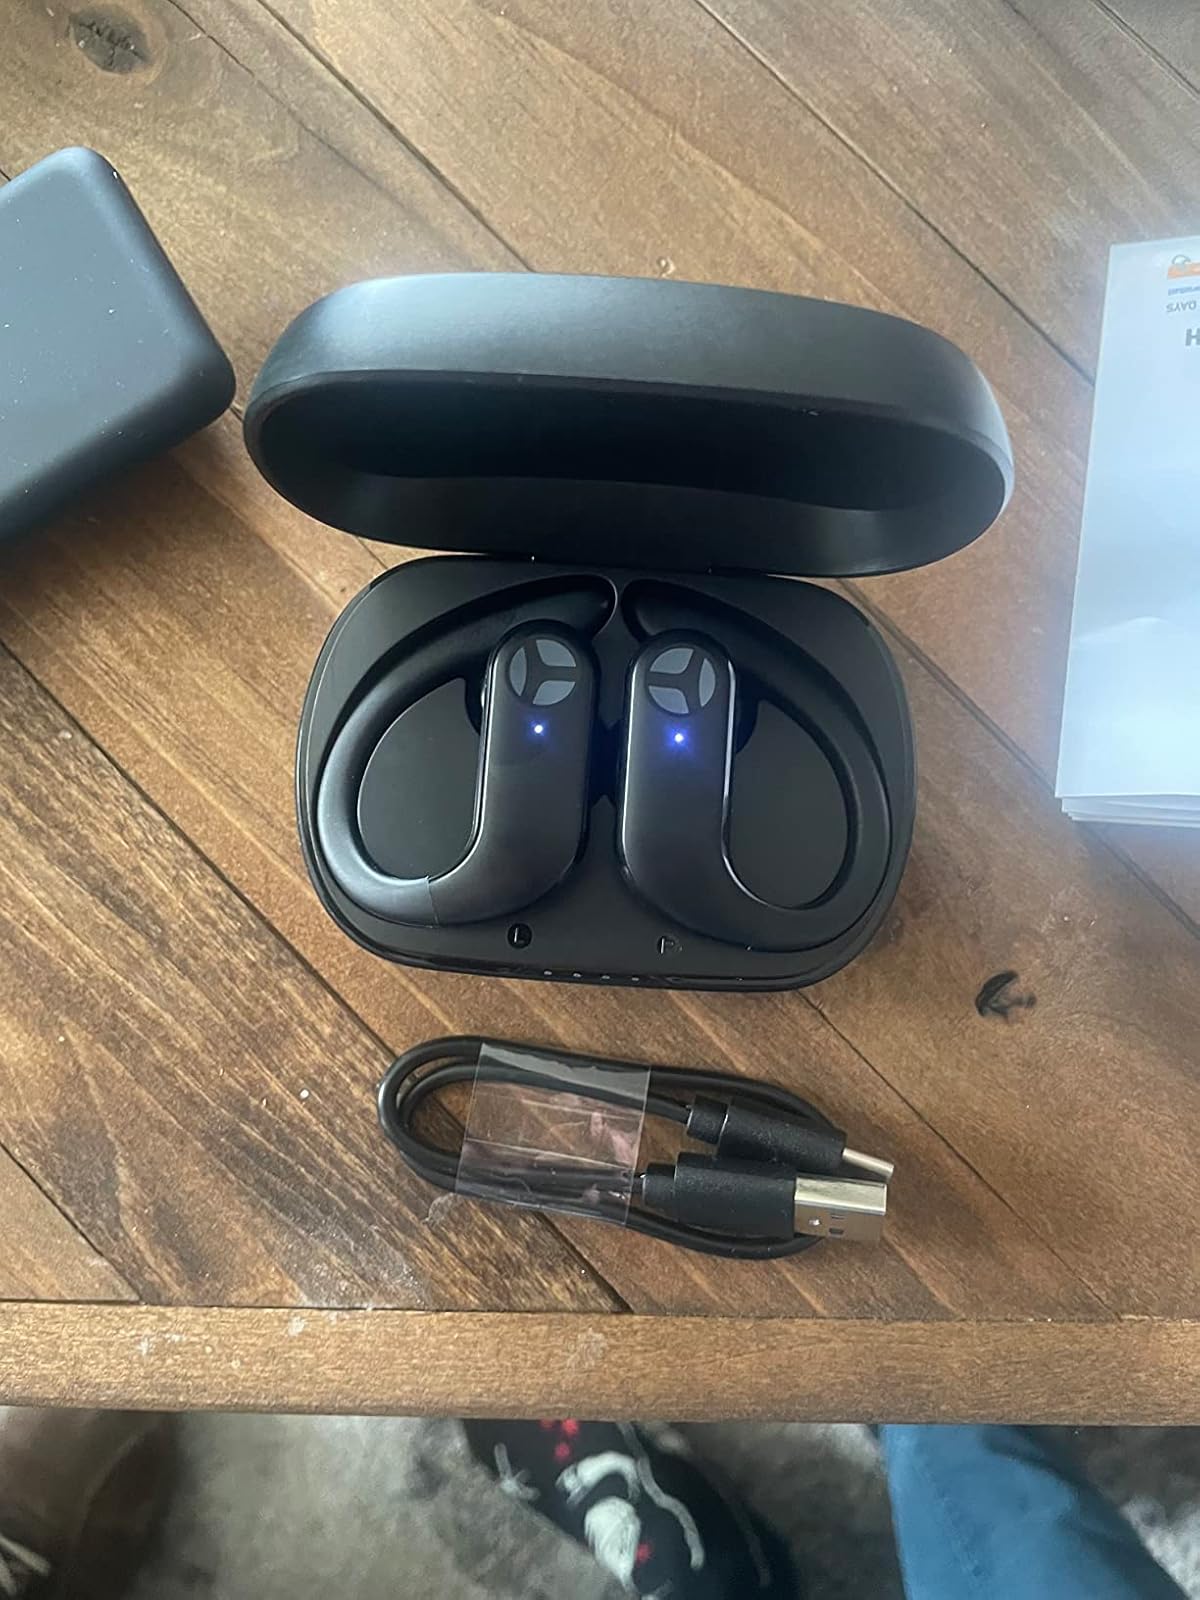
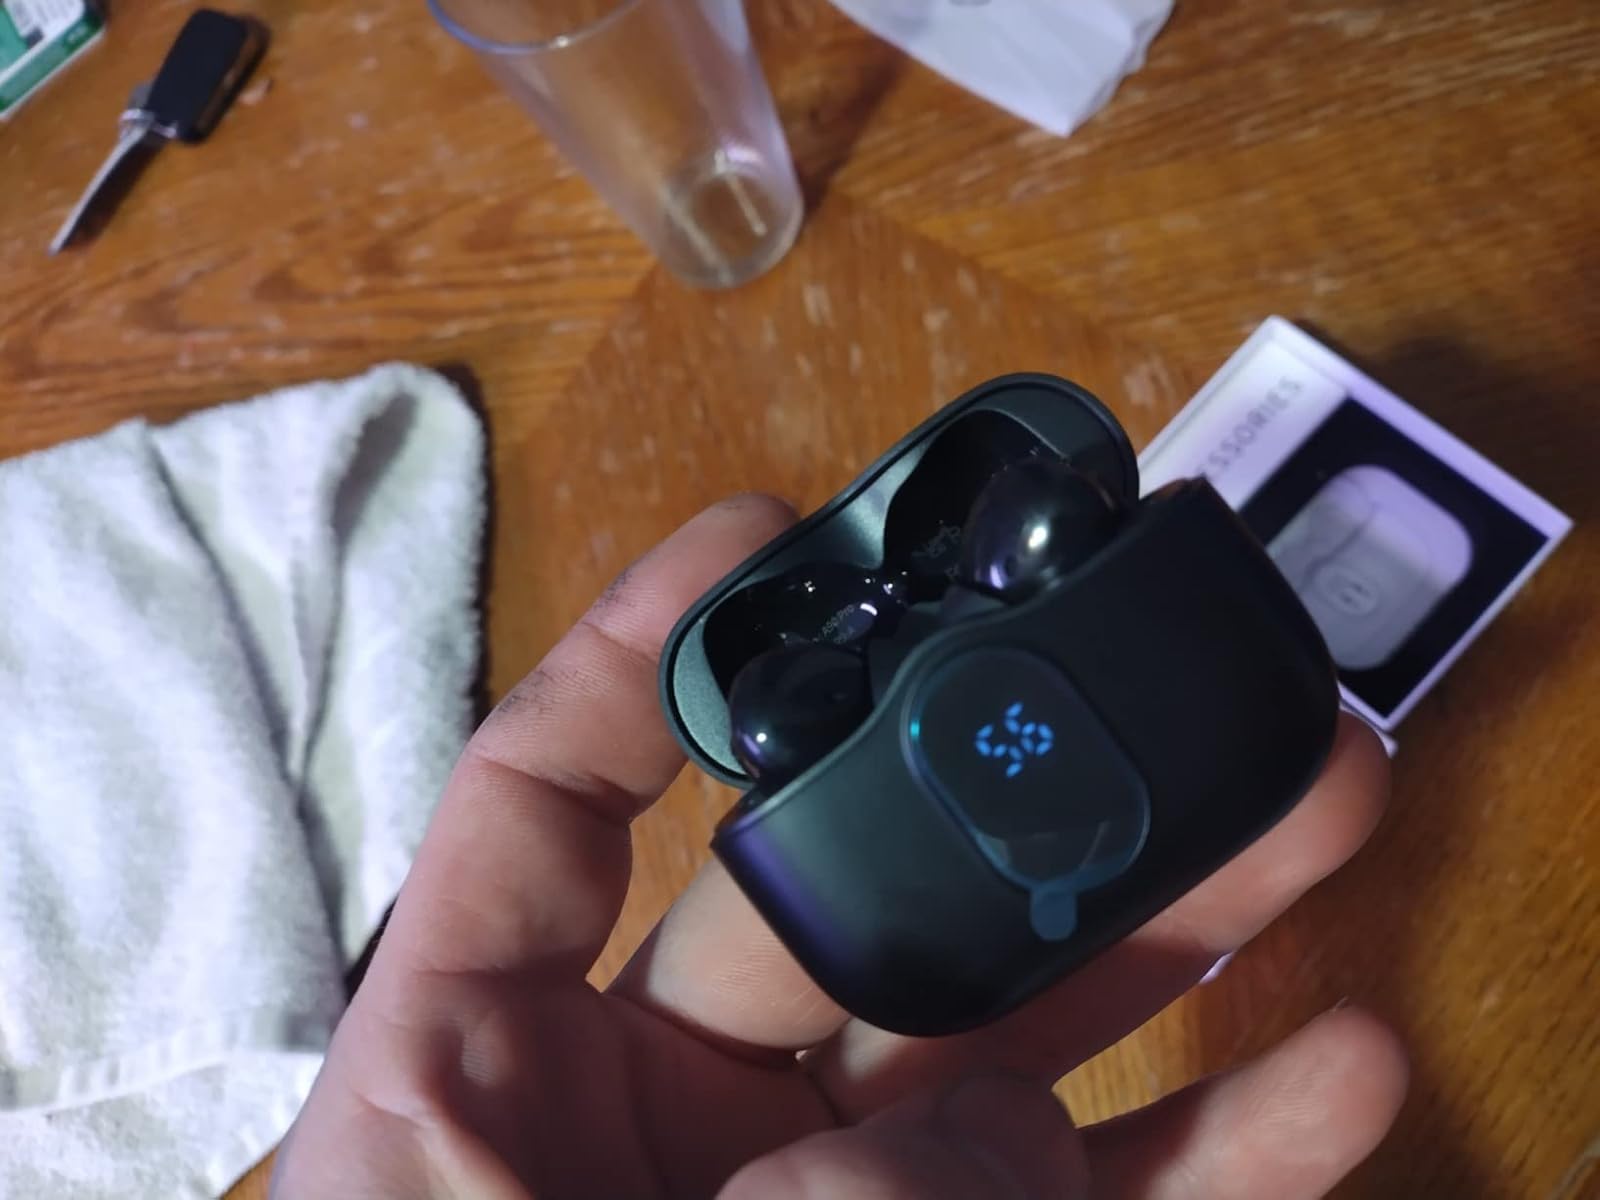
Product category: earbuds
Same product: no